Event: Nepal Earthquake
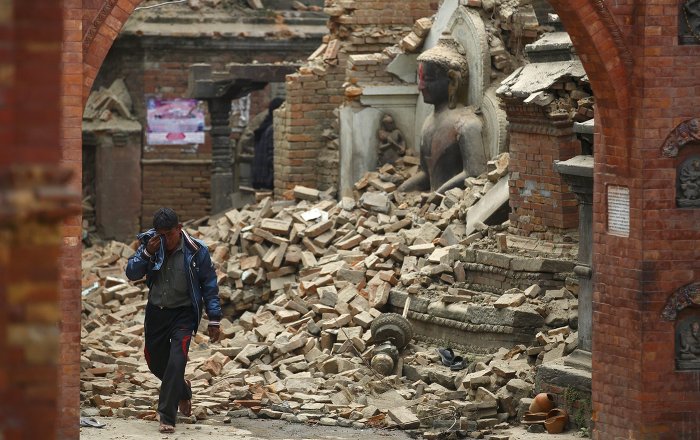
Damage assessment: damage